Island

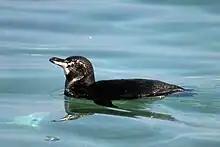
The Galapagos penguin is endemic to the Galápagos Islands.

In biology, endemism is defined as the phenomenon where species or genus is only found in a certain geographical area. Islands isolate land organisms from others with water, and isolate aquatic organisms living on them with land. Island ecosystems have the highest rates of endemism globally. This means that islands contribute heavily to global biodiversity. Areas with high lives of biodiversity are a priority target of conservation efforts, to prevent the extinction of these species. Despite high levels of endemism, the total species richness, the total number of unique species in a region, is lower on islands than on mainlands. The level of species richness on islands is proportional to the area of that island, a phenomenon known as the species-area relationship. This is because larger areas have more resources and thus can support more organisms. Populations with a higher carrying capacity also have more genetic diversity, which promotes speciation.